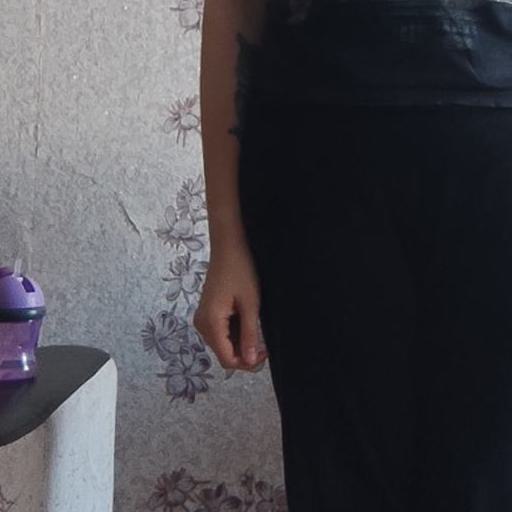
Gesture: no_gesture